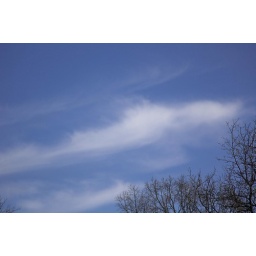
Every day we are engaged in a miracle which we don't even recognize: a blue sky, white clouds...